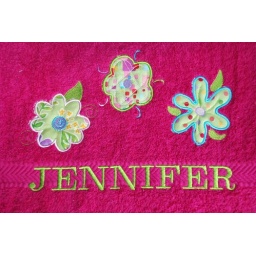
Here's a nice gift for a girl, a machine embroidered towel which will not get lost at school by the pool!